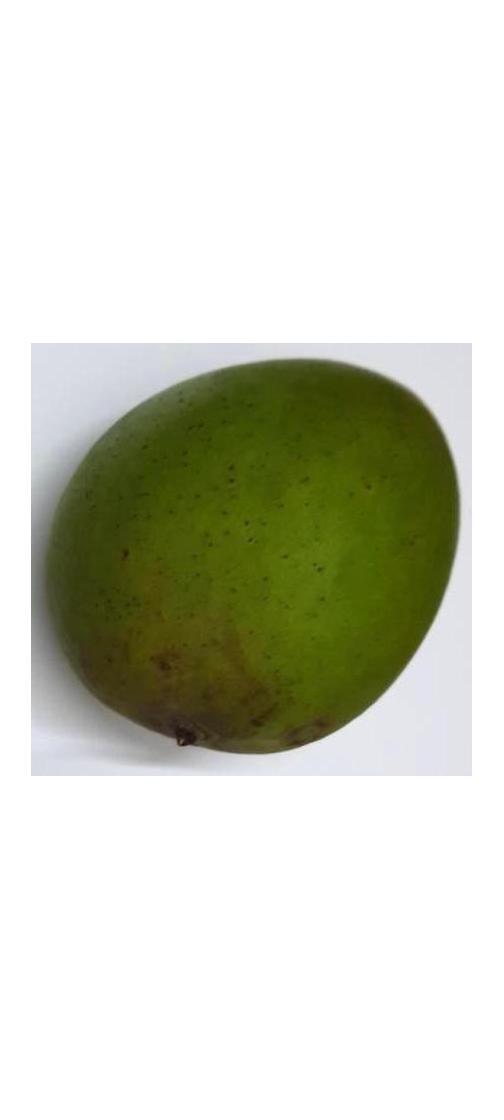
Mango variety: Harivanga